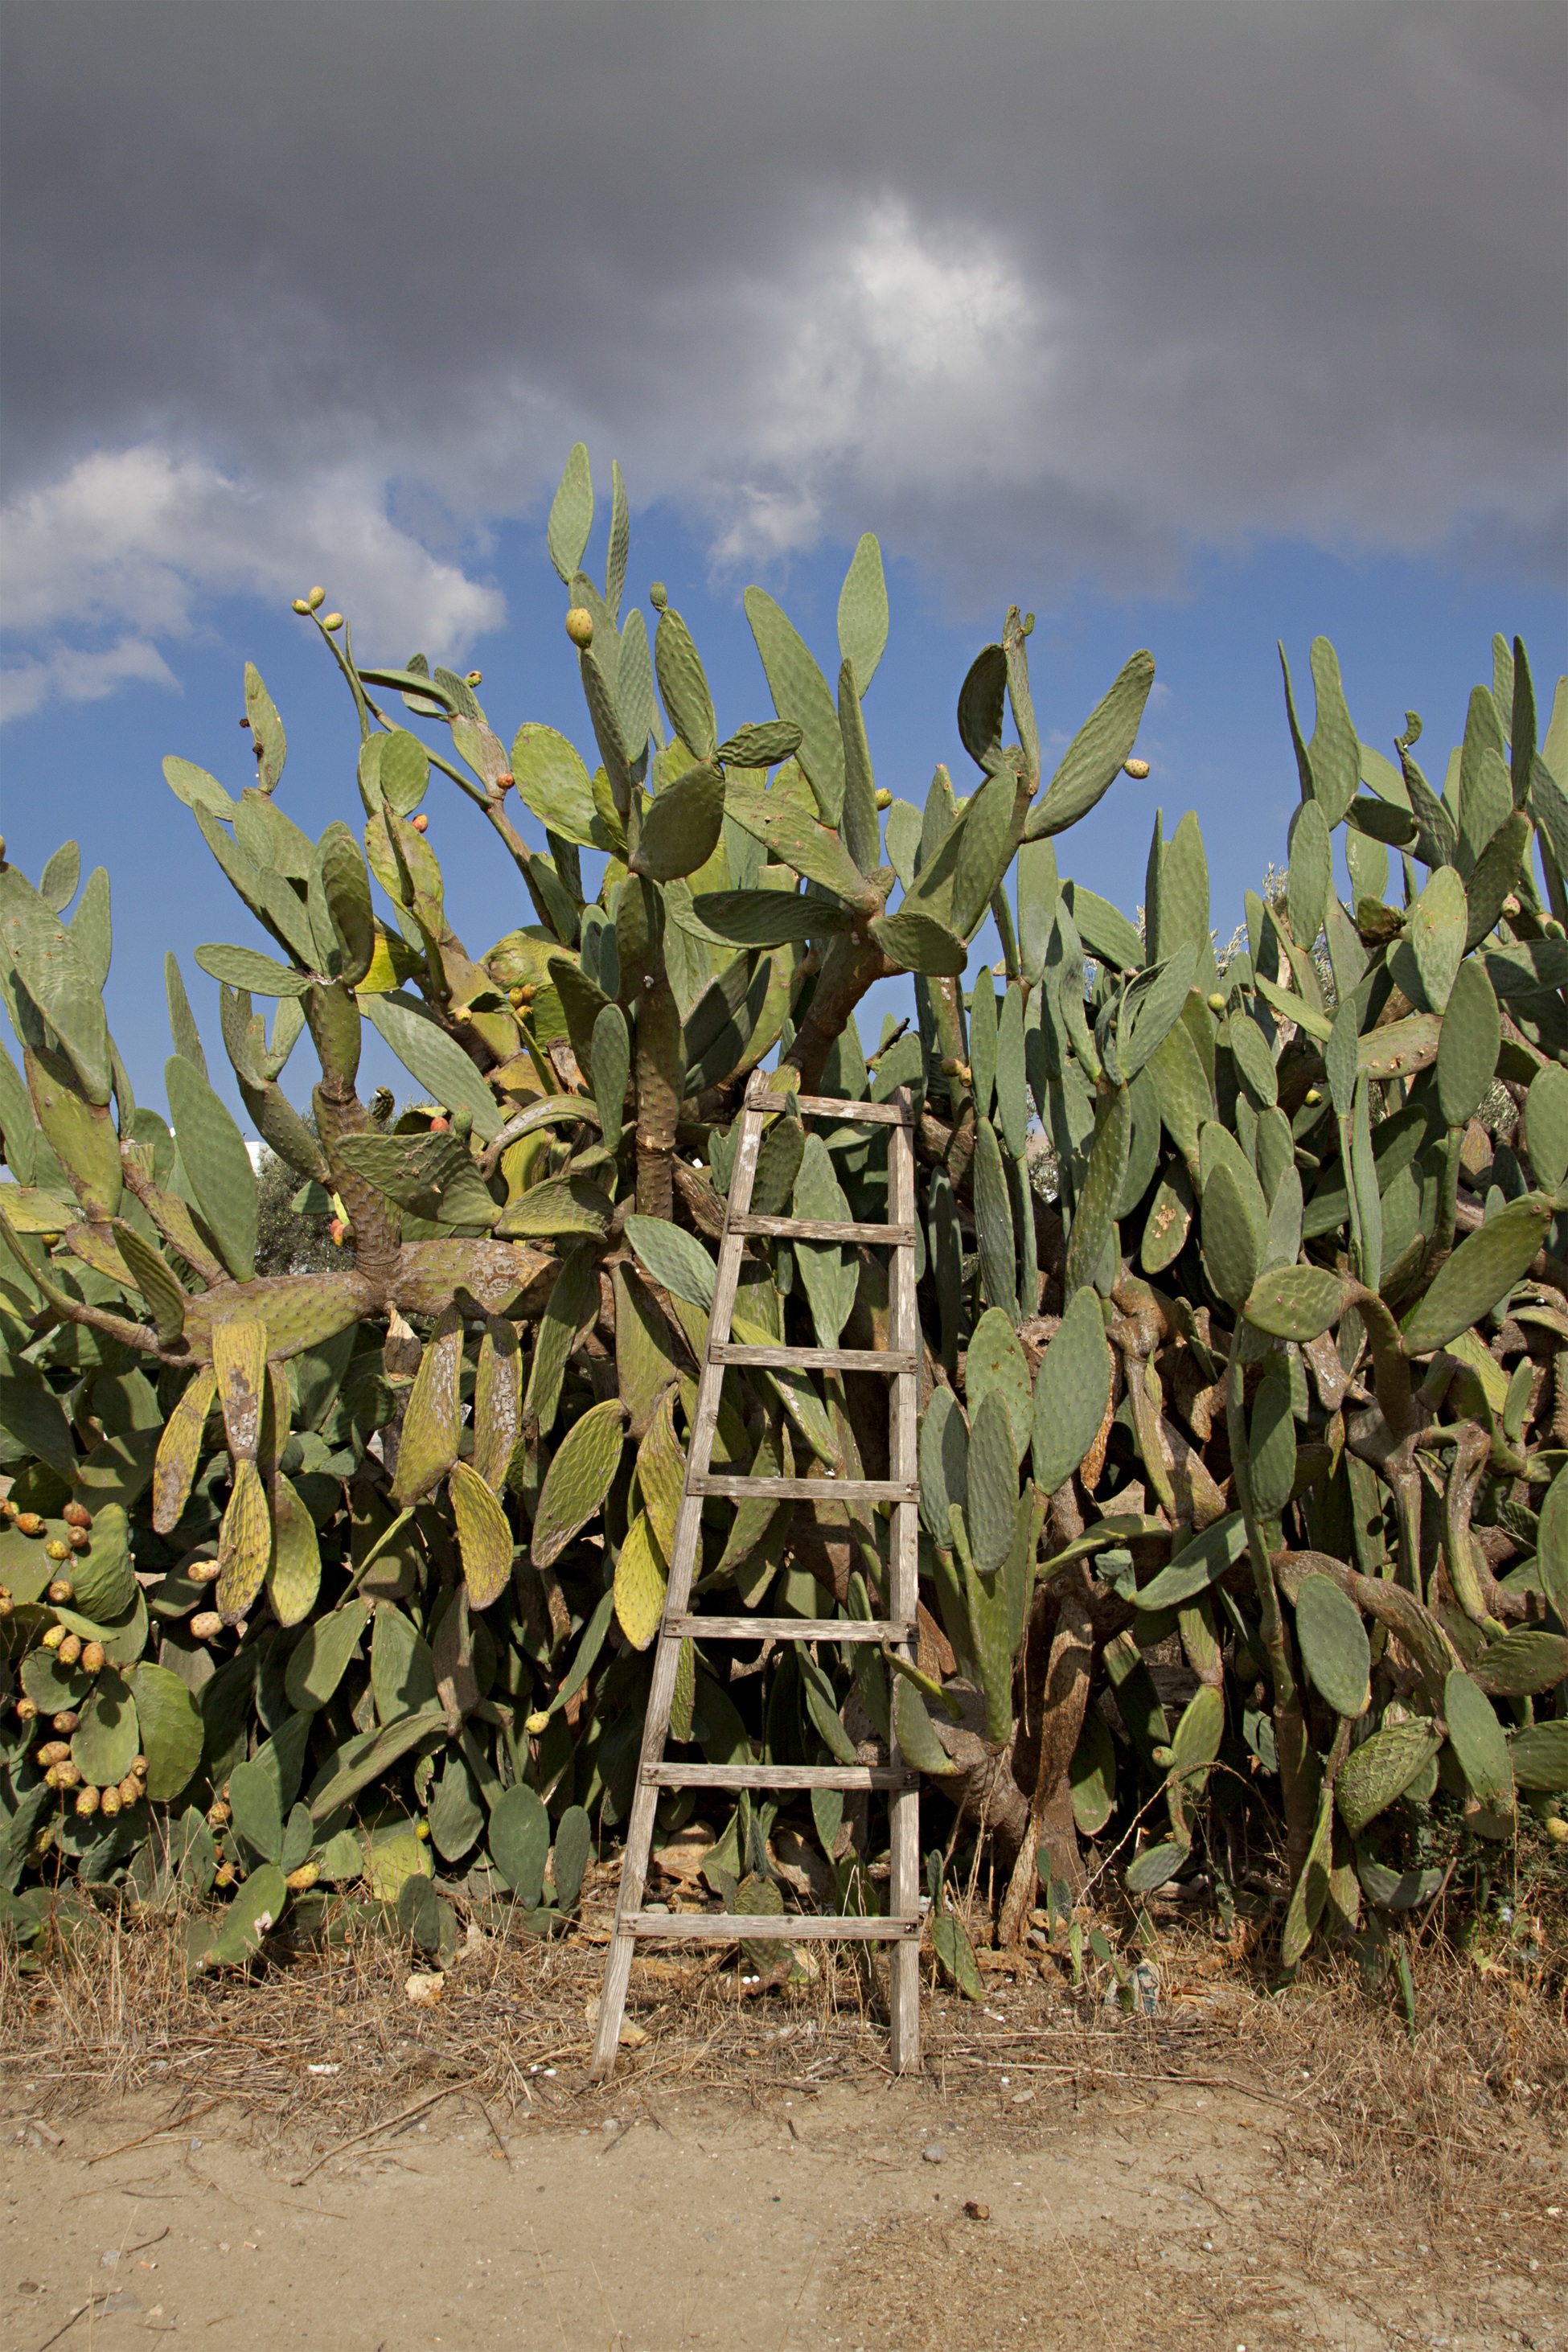
landscape, tree, grass, cactus, plant, field, warm, flower, dry, food, green, produce, crop, soil, botany, agriculture, flora, heat, shrub, head, plantation, cyprus, flowering plant, prickly pear, heiss, grass family, land plant, arecales